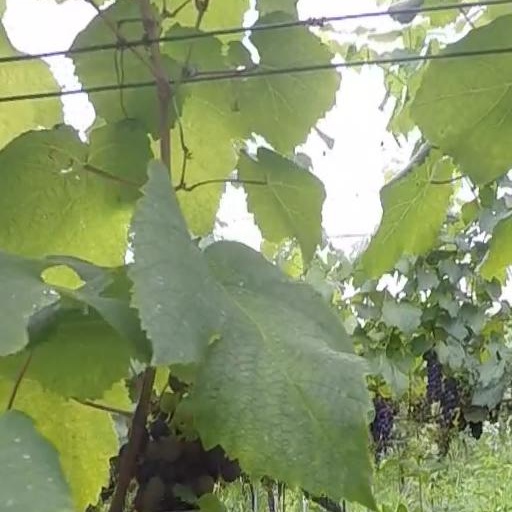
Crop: grape